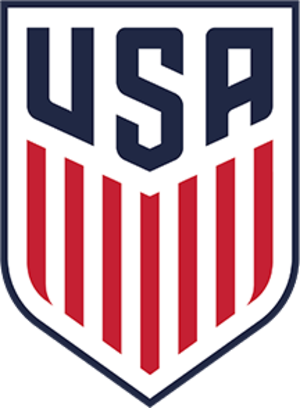
L'équipe des États-Unis féminine de soccer des moins de 23 ans est une équipe féminine de soccer pour jeunes dirigées par US Soccer. Son rôle principal est le développement de joueuses en amont de la sélection nationale. L'équipe participe à diverses compétitions, dont la Nordic Cup.
L'équipe des États-Unis féminine de football des moins de 20 ans est l'équipe nationale qui représente les États-Unis dans les compétitions féminines de football réservées aux moins de 20 ans. Elle est gérée par la Fédération des États-Unis de soccer.